Miraculous births

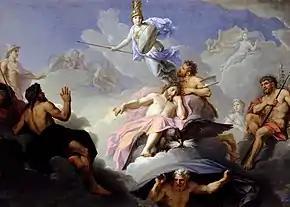
"The Birth of Minerva" by René-Antoine Houasse (before 1688)

Greco-Roman and Hellenistic literature is rich in the tradition of birth among the gods. In his poem "Theogony", the Greek poet Hesiod tells a story that Zeus had once lain with the goddess Metis, impregnating her, but, fearing that she might bear a child mightier than he himself, he swallowed her. Their daughter Athena was born fully grown from Zeus's forehead, fully armed and clad in armor. Hesiod also relates that the goddess Aphrodite was born from the foam of the sea after Ouranos's castrated testicles were thrown into it.